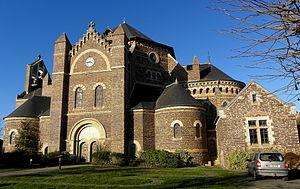
Église Saint-Maxent, commune de Maxent (35). Chevet et flanc sud.